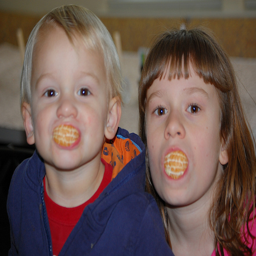
Two children have oranges in their open mouths.
Two children are holding slices of orange in their open mouths.
A boy and a girl with an slice of orange in their mouth.
Two children posing for the camera with their mouth full.
Two children have orange slices in their mouth.